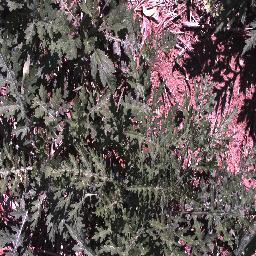
Label: parthenium